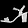
Label: Sandal